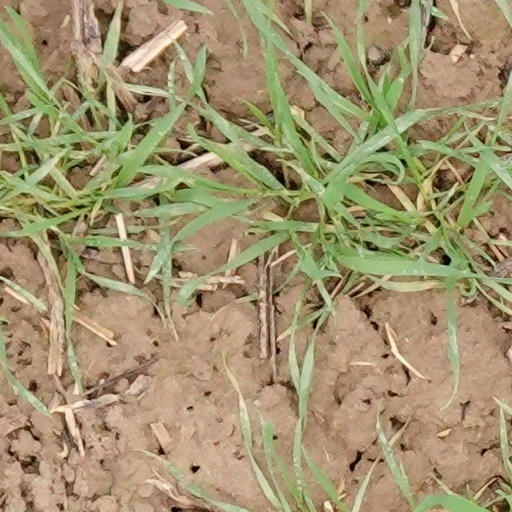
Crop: wheat